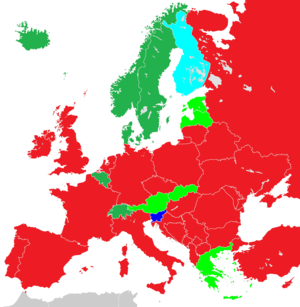
Schæchtning
Juridiske krav til rituel slagtning i Europa 2018:      Bedøvelse kræves ikke      Bedøvelse efter udskæring kræves      Samtidig bedøvelse kræves      Forudskåret bedøvelse kræves      Rituel slagtning forbudt      Ingen data
Juridiske krav til rituel slagtning i Europa 2018: &#160;&#160; Bedøvelse kræves ikke &#160;&#160; Bedøvelse efter udskæring kræves &#160;&#160; Samtidig bedøvelse kræves &#160;&#160; Forudskåret bedøvelse kræves &#160;&#160; Rituel slagtning forbudt &#160;&#160; Ingen data
Schæchtning ['sjægdneN] er en slagtning efter jødisk ritus, hvor dyrets spiserør og luftrør overskæres.